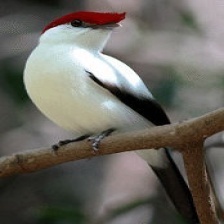
Species: ARARIPE MANAKIN
Scientific name: ANTILOPHIA BOKERMANNI